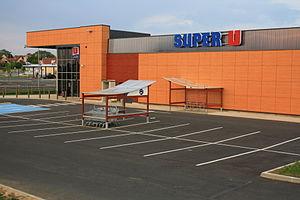
Supermarché Super-U à Gometz-la-Ville en France
Cet article présente la liste d'enseignes de la grande distribution en France. C'est vers le milieu du XIXᵉ siècle qu'apparaissent les premières enseignes de grande distribution et de distribution spécialisée dans toute la France et en général en Europe.